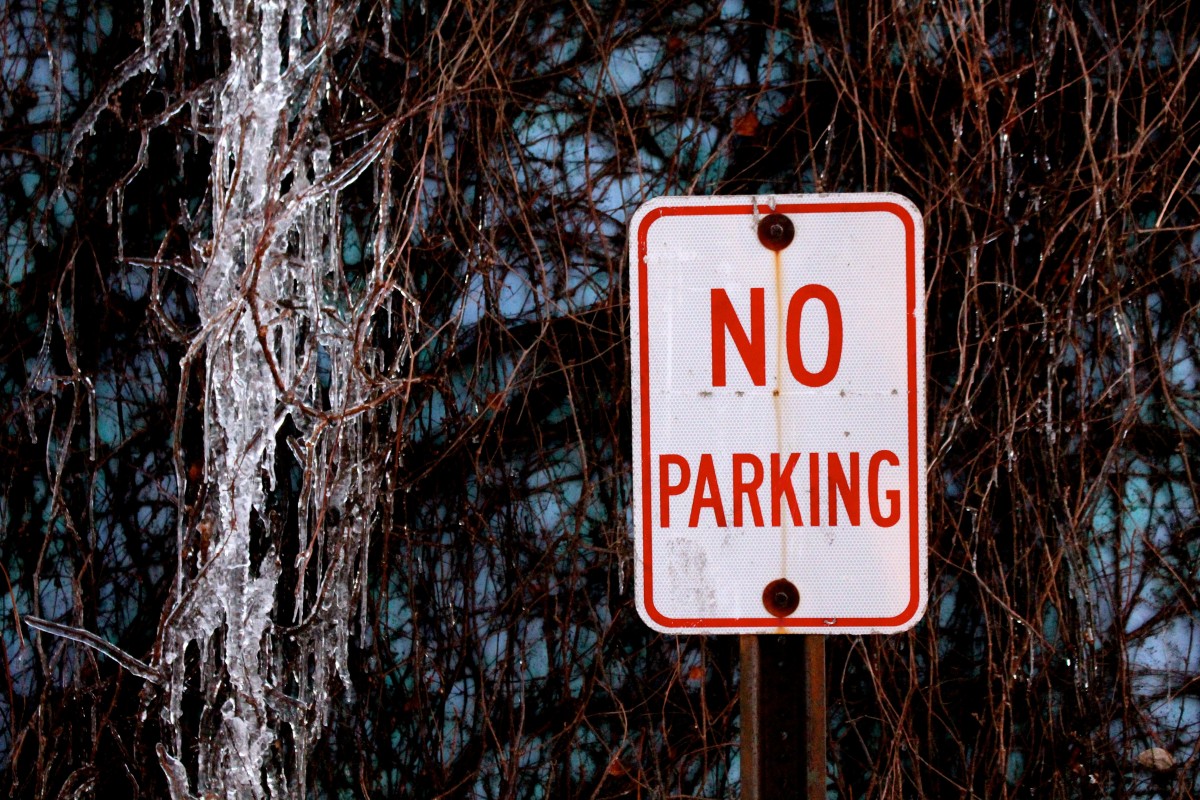
Tags: snow, winter, street sign, signage